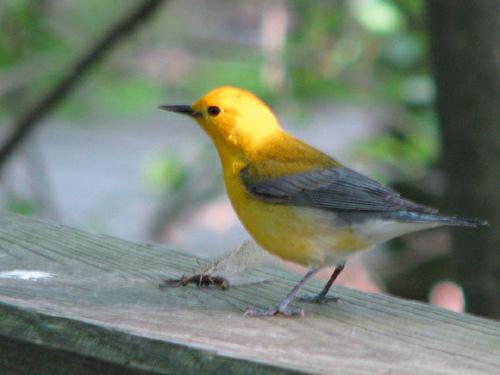
A photo of a prothonotary warbler